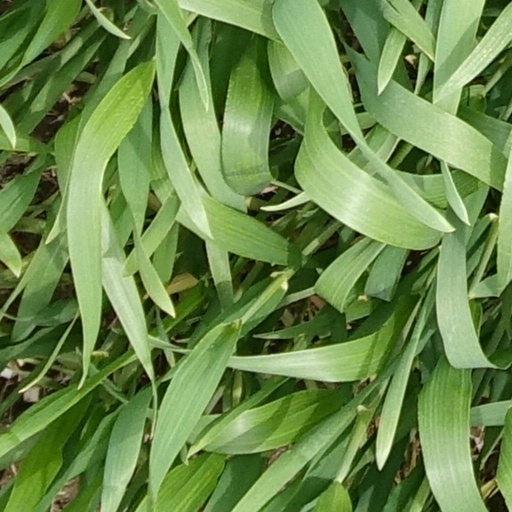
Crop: wheat